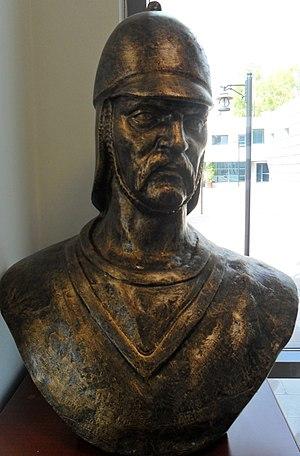
Umur Bey ou Aydınoğlu Umur Bey est un émir d'Aydın qui régna de 1334 à 1348. Il succéda à son père, Aydınoğlu Mehmed Bey. Sous son règne, Aydın devint une puissance navale majeure en mer Égée grâce à ses ports de Smyrne et d'Ayasoluk.